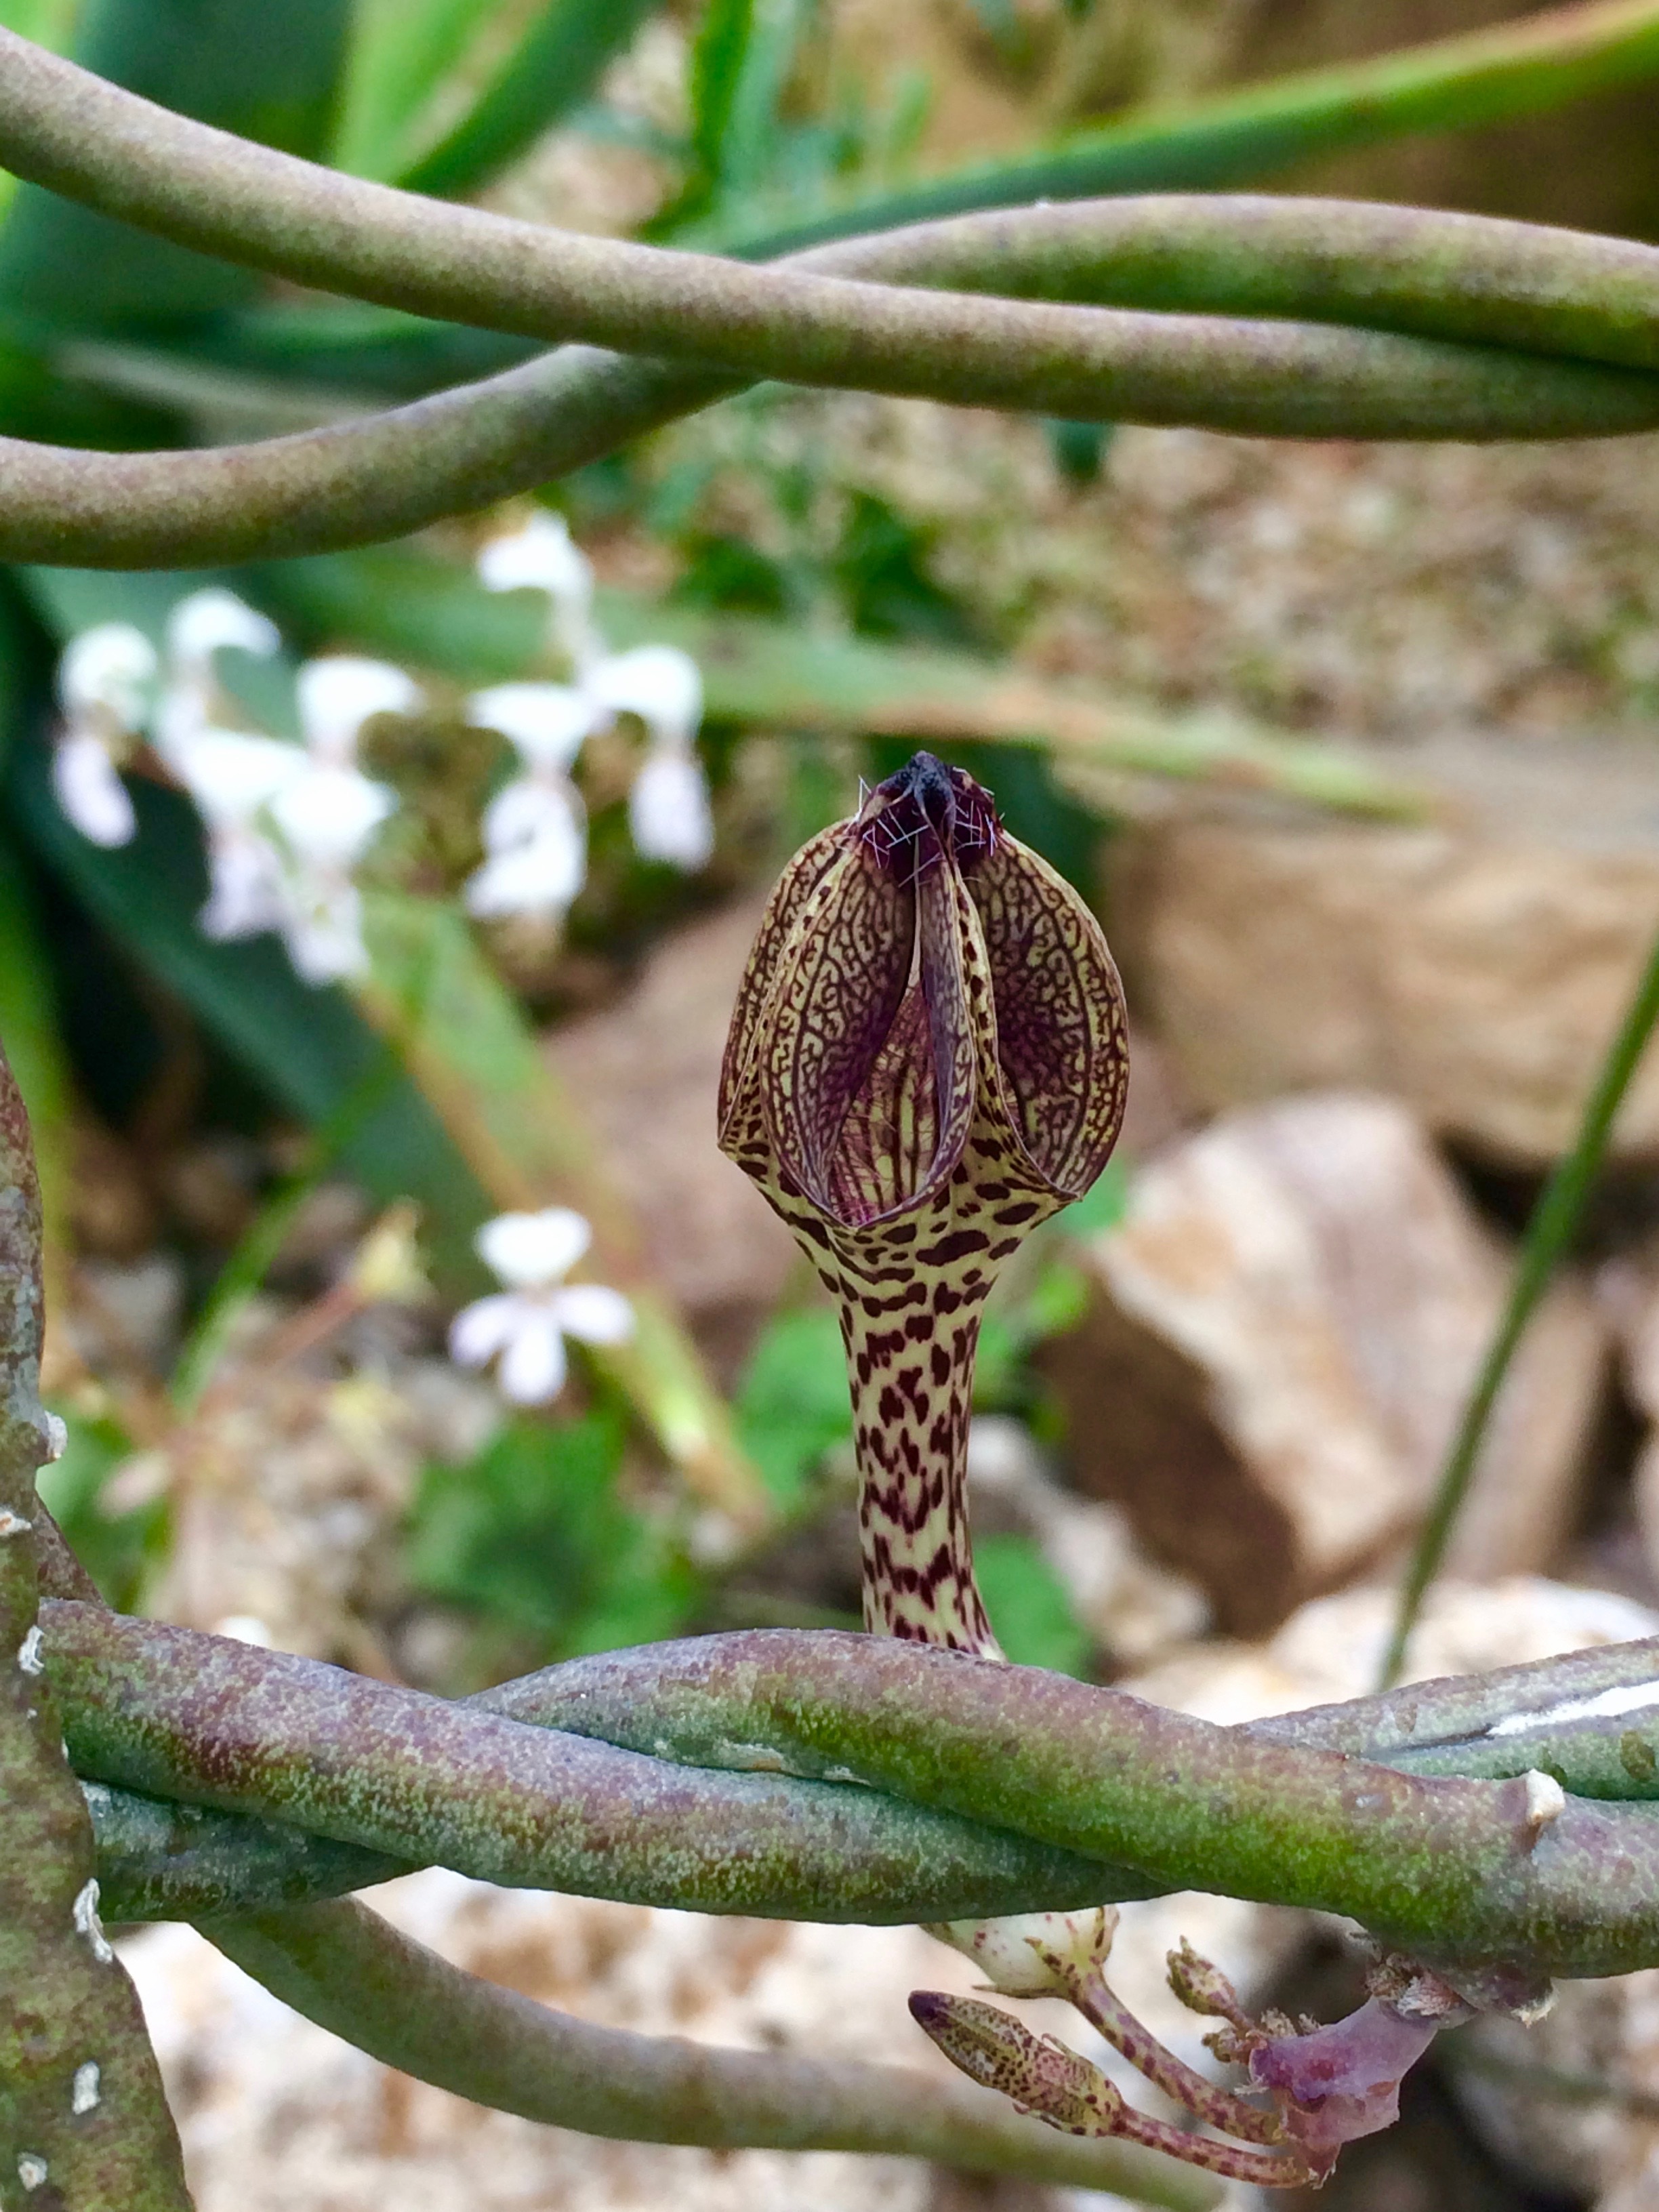
nature, branch, plant, stem, leaf, flower, wildlife, green, tropical, insect, macro, botany, garden, flora, botanical, fauna, wildflower, close up, macro photography, flowering plant, tropical flowers, plant stem, land plant